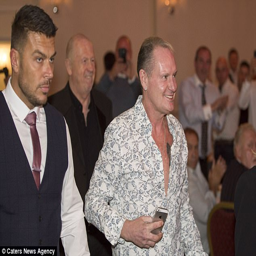
tickets for the event started at £ 45 , but fans could pay an extra £ 70 to meet the star and get a printed picture with him